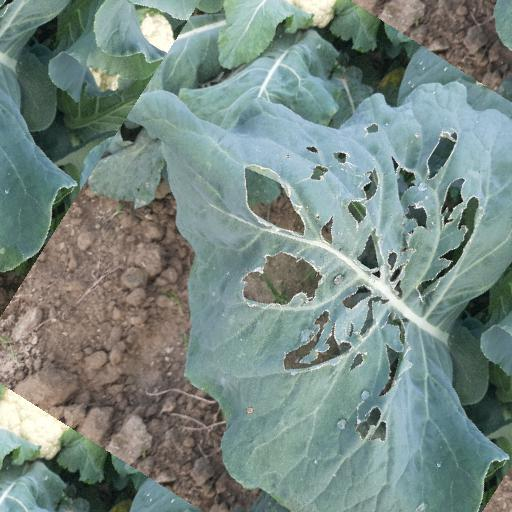
Label: Black Rot